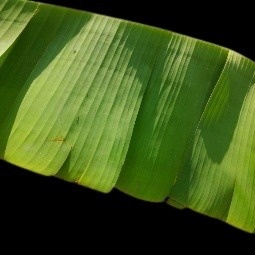
Label: Healthy